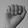
ASL letter: A